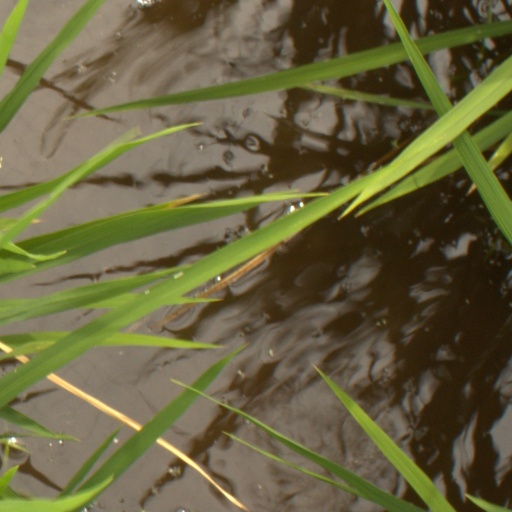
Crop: rice